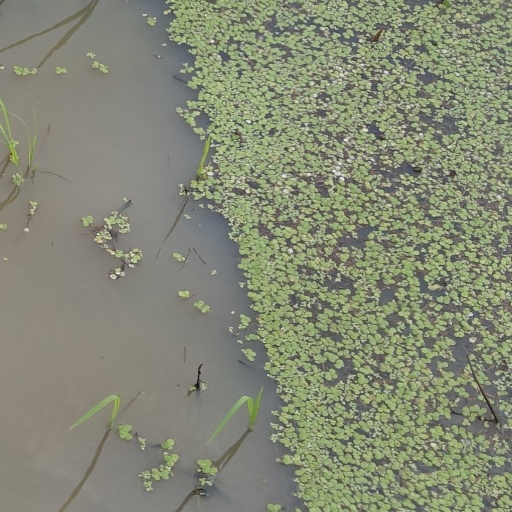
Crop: rice